Manny Machado

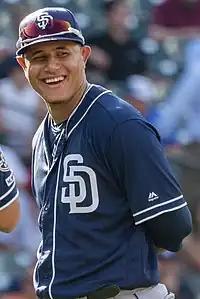
Machado with the Padres in 2019

In his first year in San Diego, Machado hit .256/.334/.462 with 32 home runs and 85 RBIs and led the majors with 24 double plays grounded into.